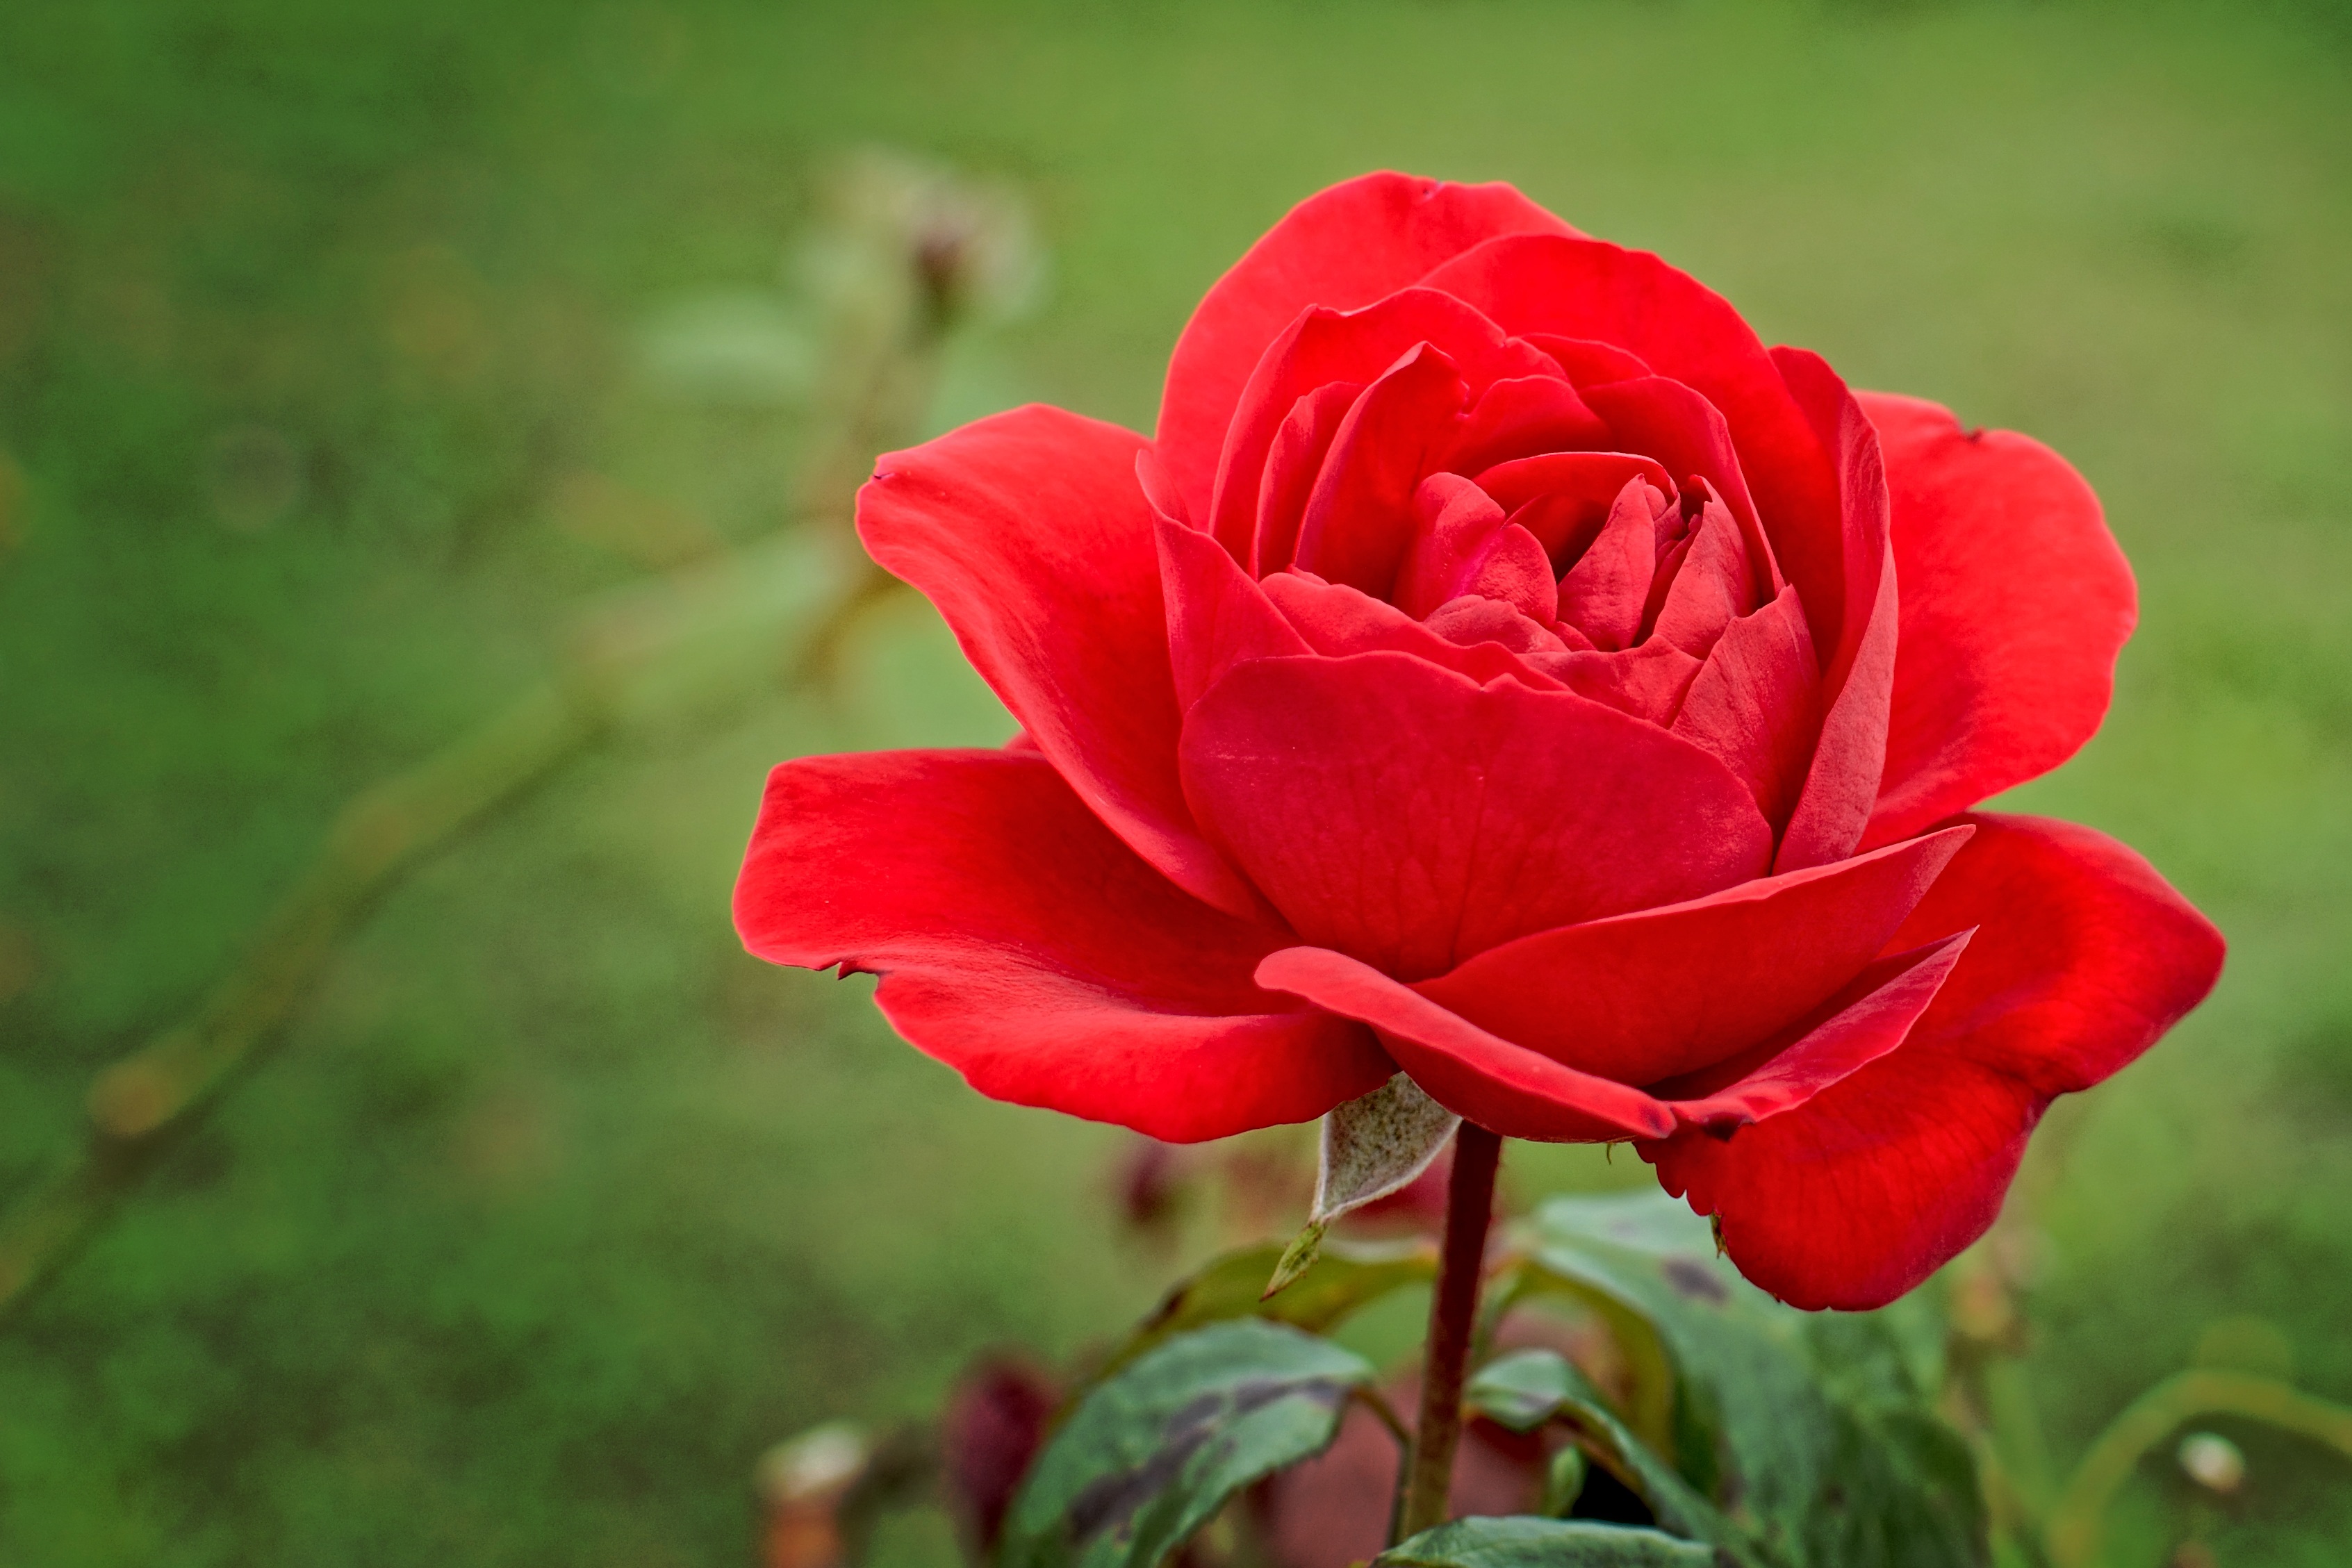
blossom, plant, flower, petal, bloom, love, rose, red, symbol, botany, flora, red rose, thorns, beauty, floribunda, rose bloom, macro photography, flowering plant, garden roses, rose family, garden rose, scented rose, plant stem, land plant, rosa centifolia